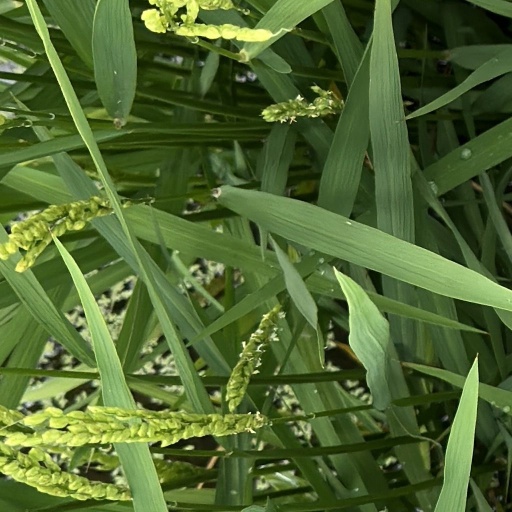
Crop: rice